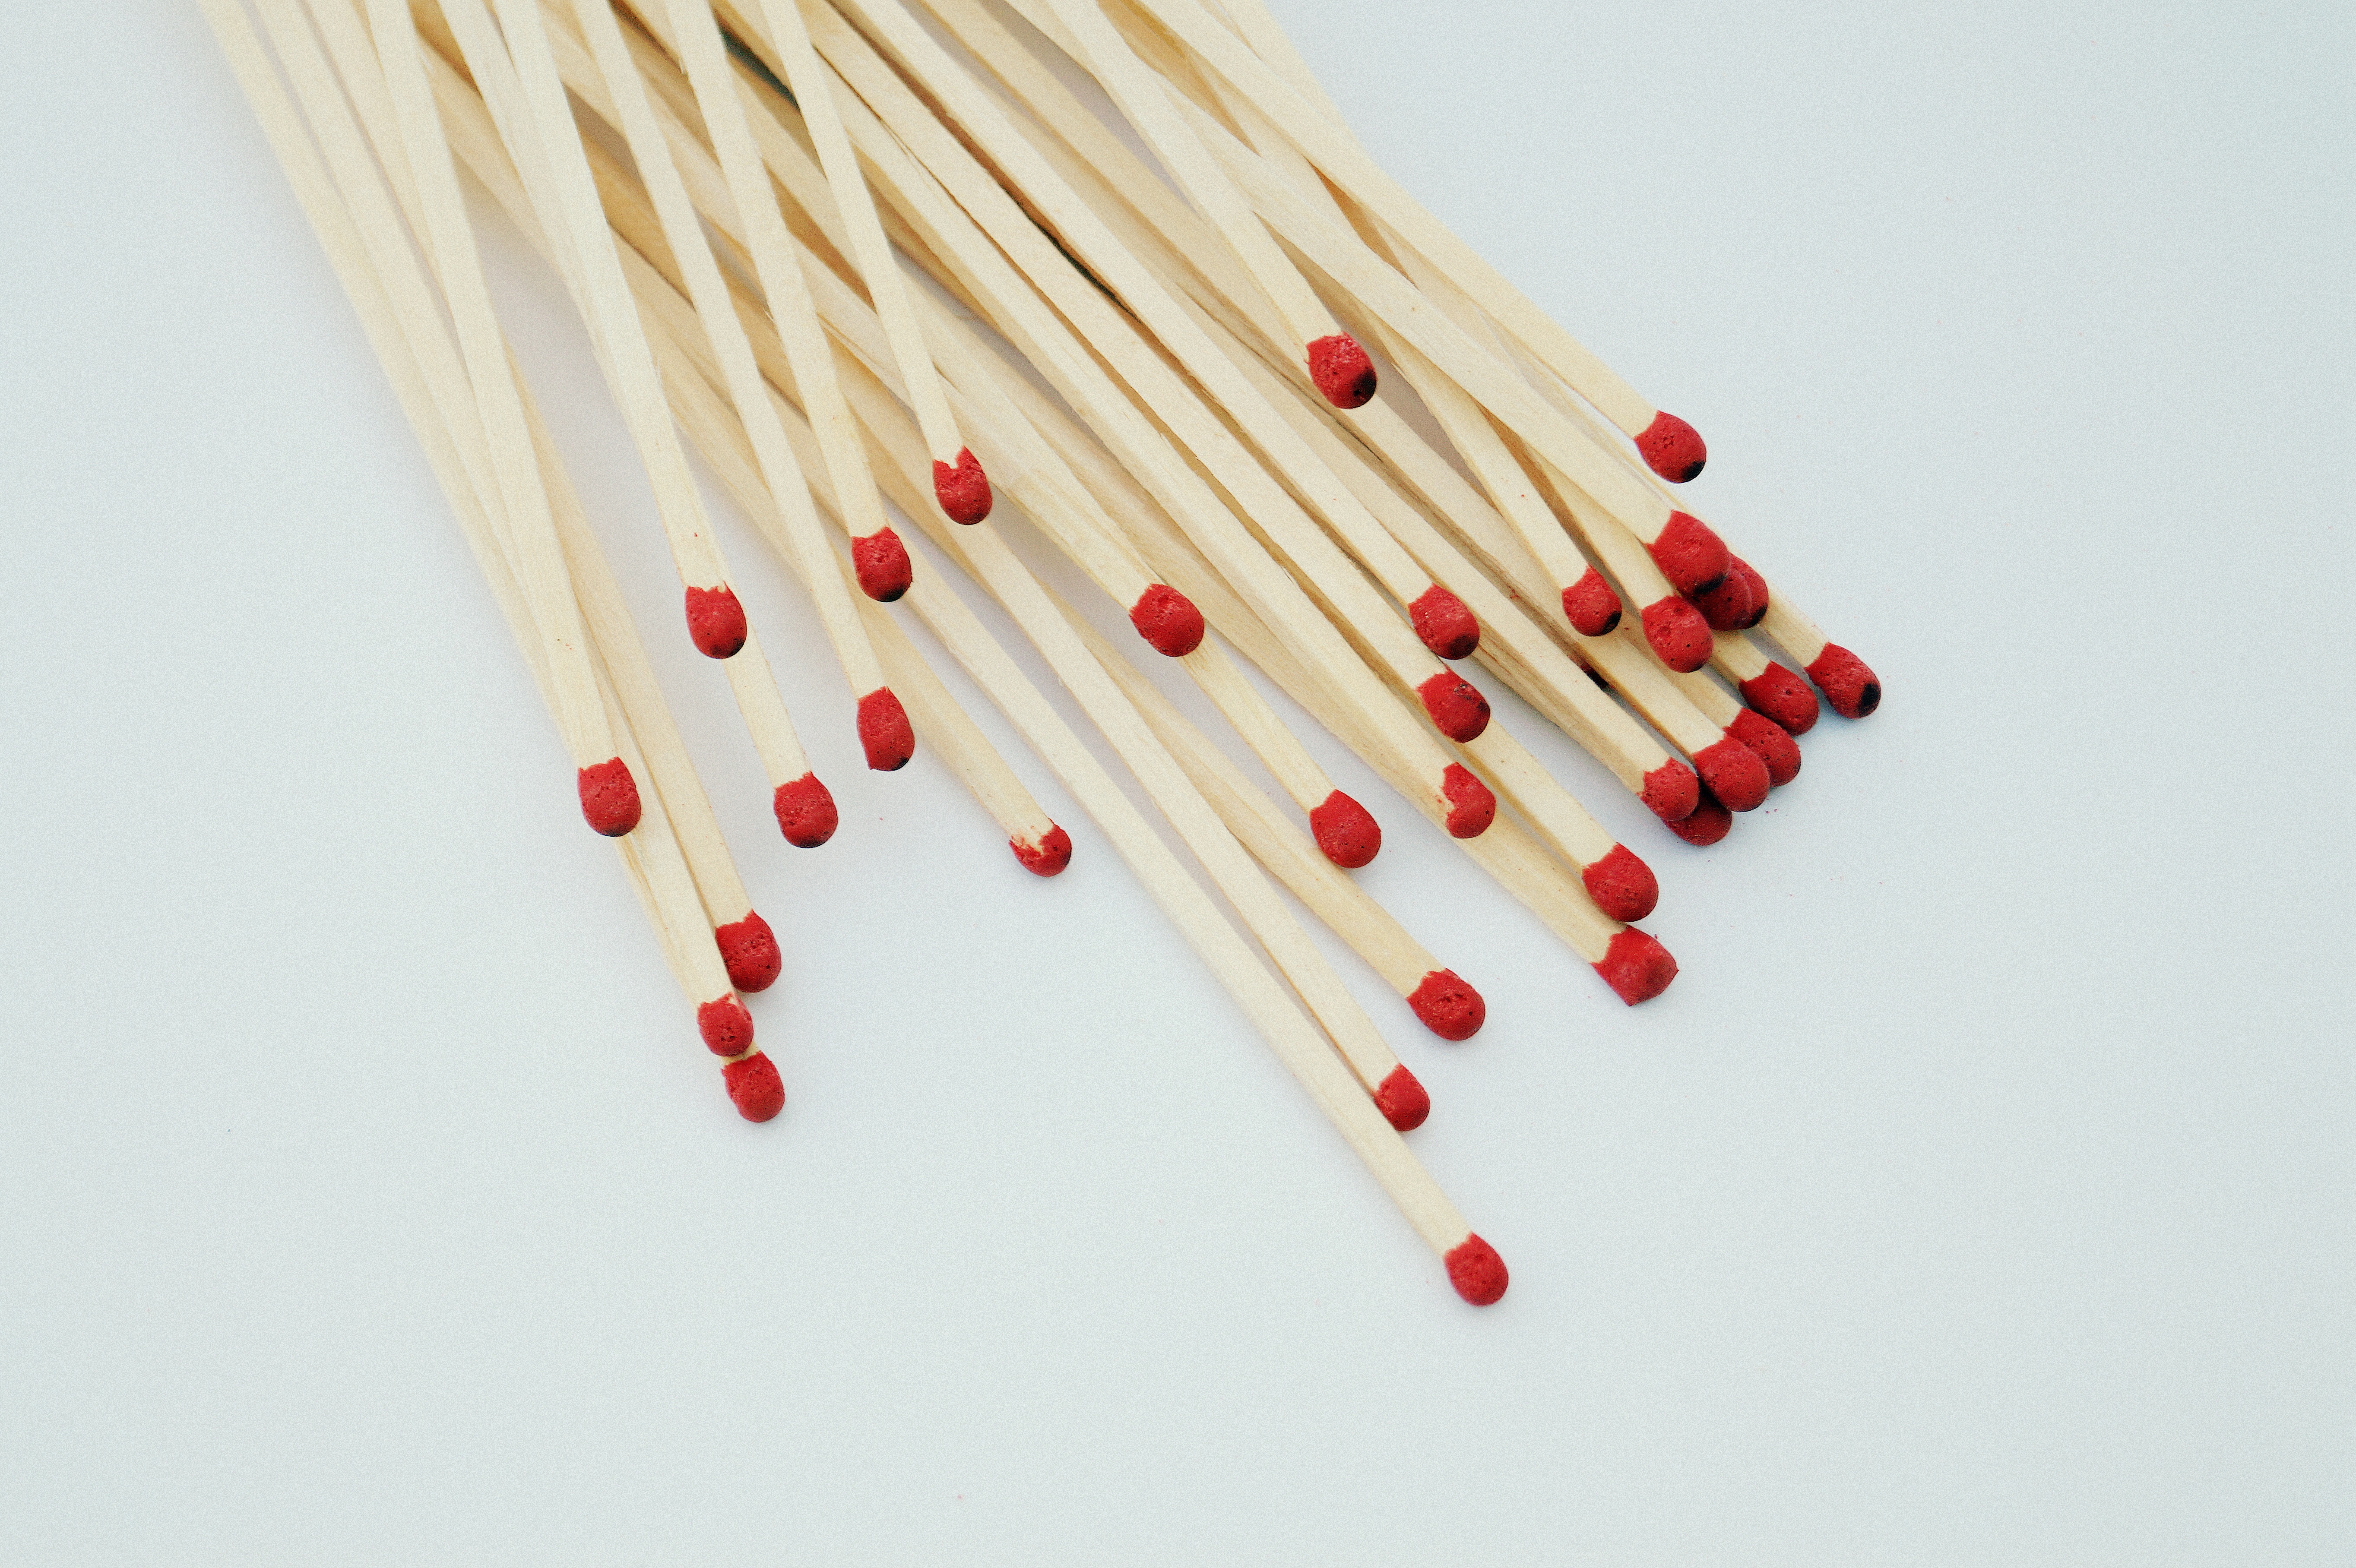
red, product, match, shape, sticks, matches, match head, white undercoat